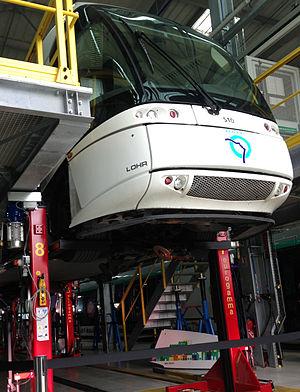
Tramway Translohr STE3 monté sur un pont au centre de remisage de Pierrefitte.
La ligne 5 du tramway d'Île-de-France, dite T5, est la première ligne de tramway sur pneumatiques d'Île-de-France. Exploitée par la Régie autonome des transports parisiens, elle relie marché de Saint-Denis à la gare de Garges - Sarcelles depuis le 29 juillet 2013 après six années de travaux et plusieurs retards, notamment en raison du retard de livraison des rames dû à des difficultés financières du constructeur du matériel roulant Translohr.